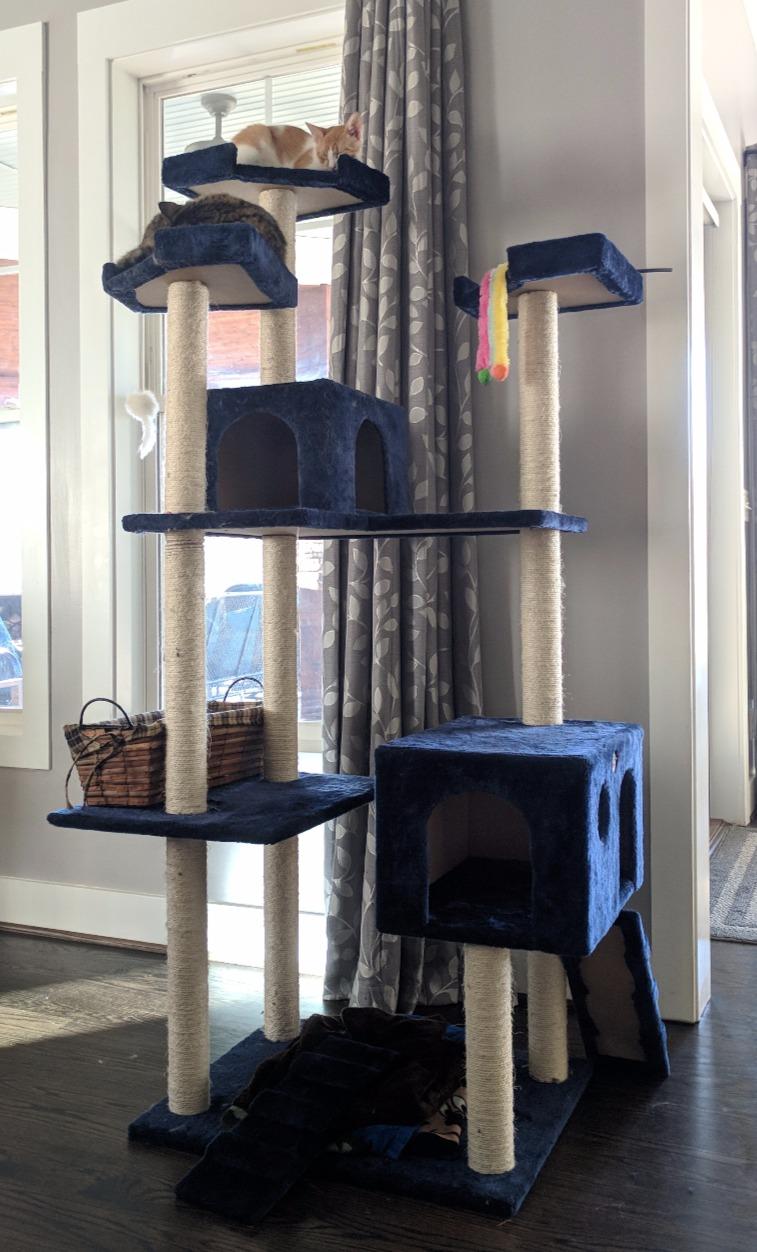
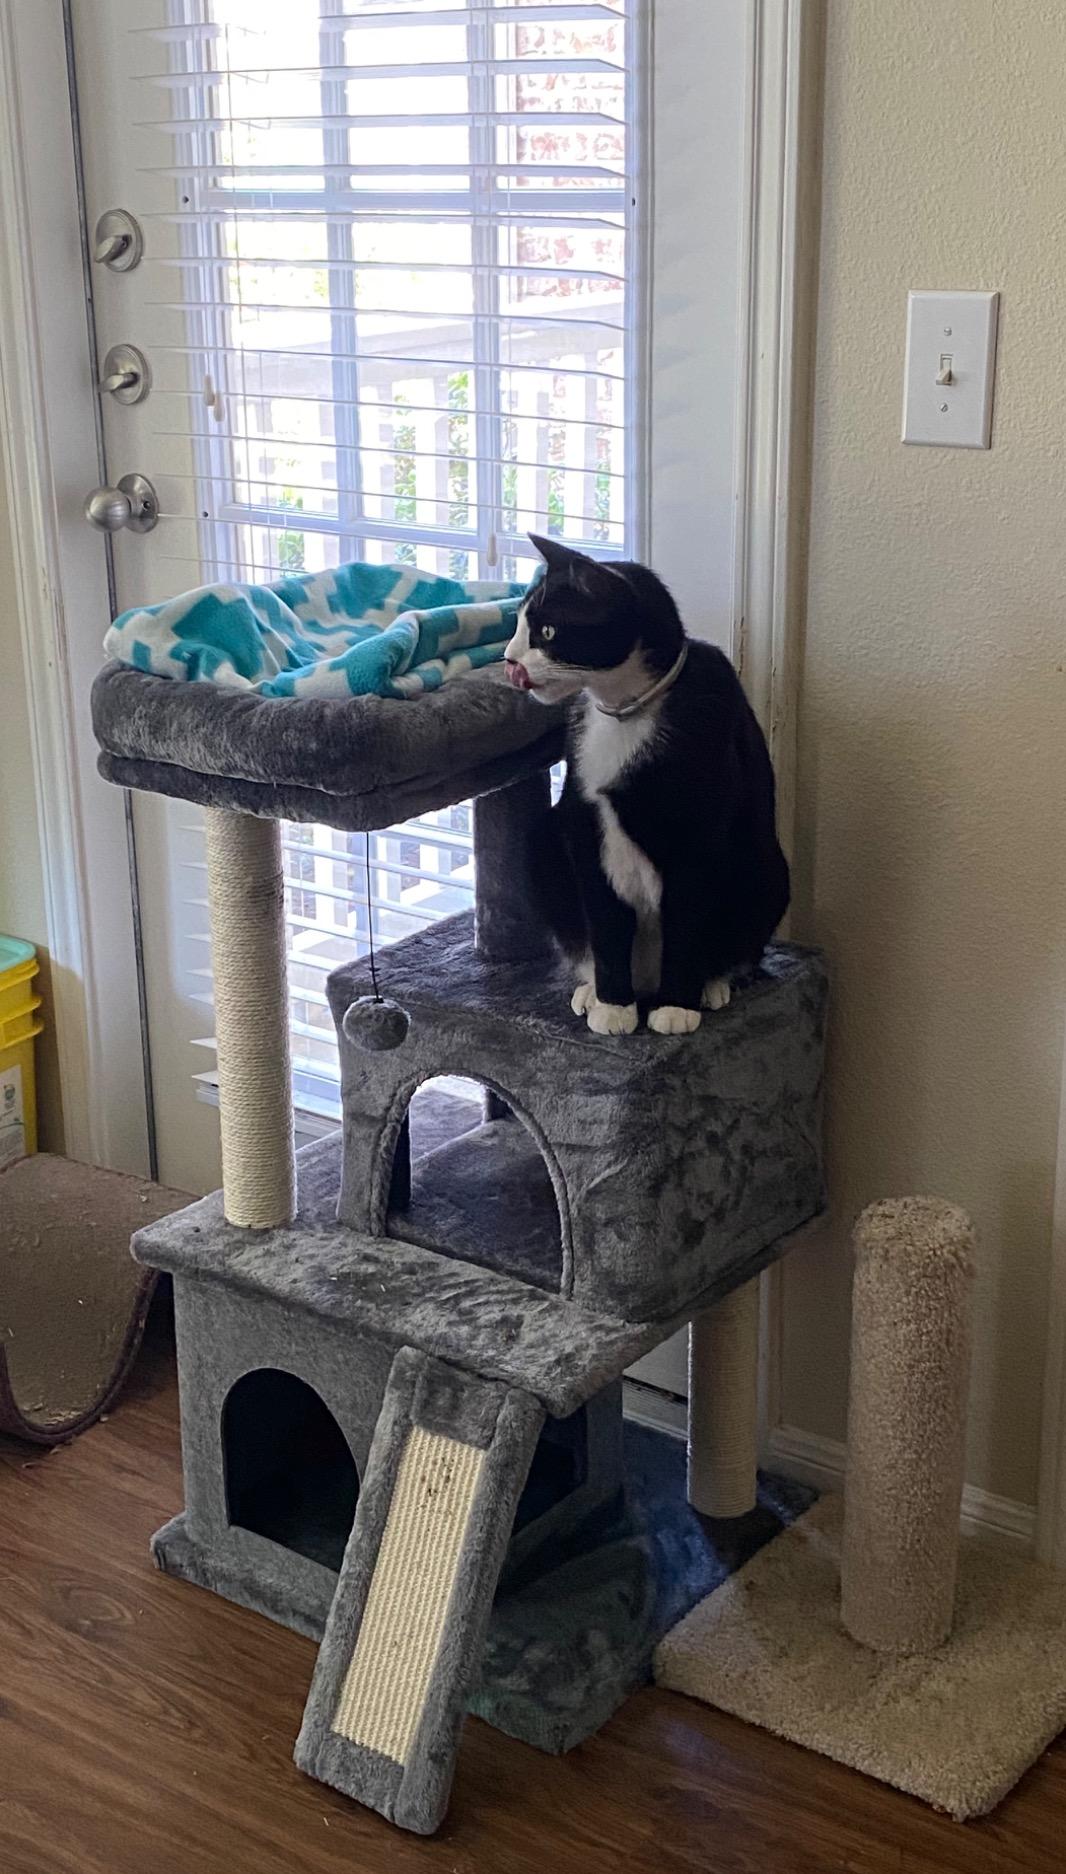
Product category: items_cat tree
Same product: no